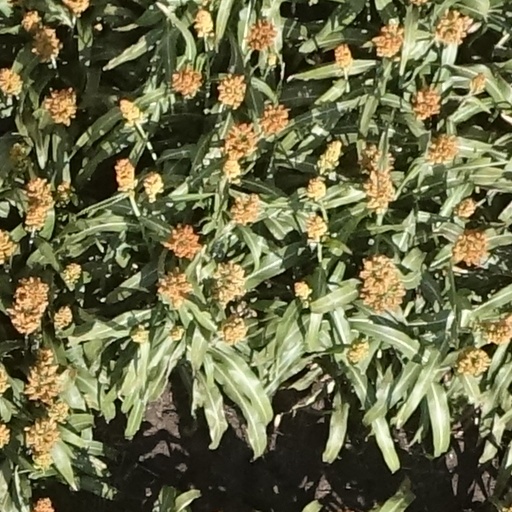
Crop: sorghum